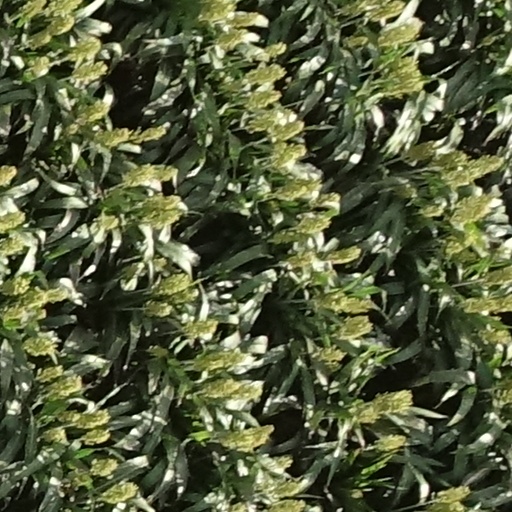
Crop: sorghum